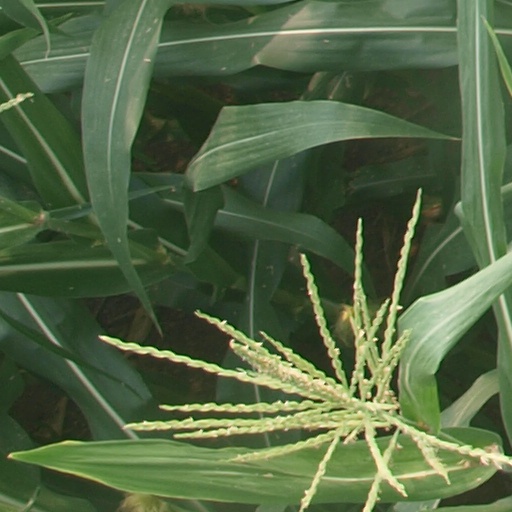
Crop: maize; corn